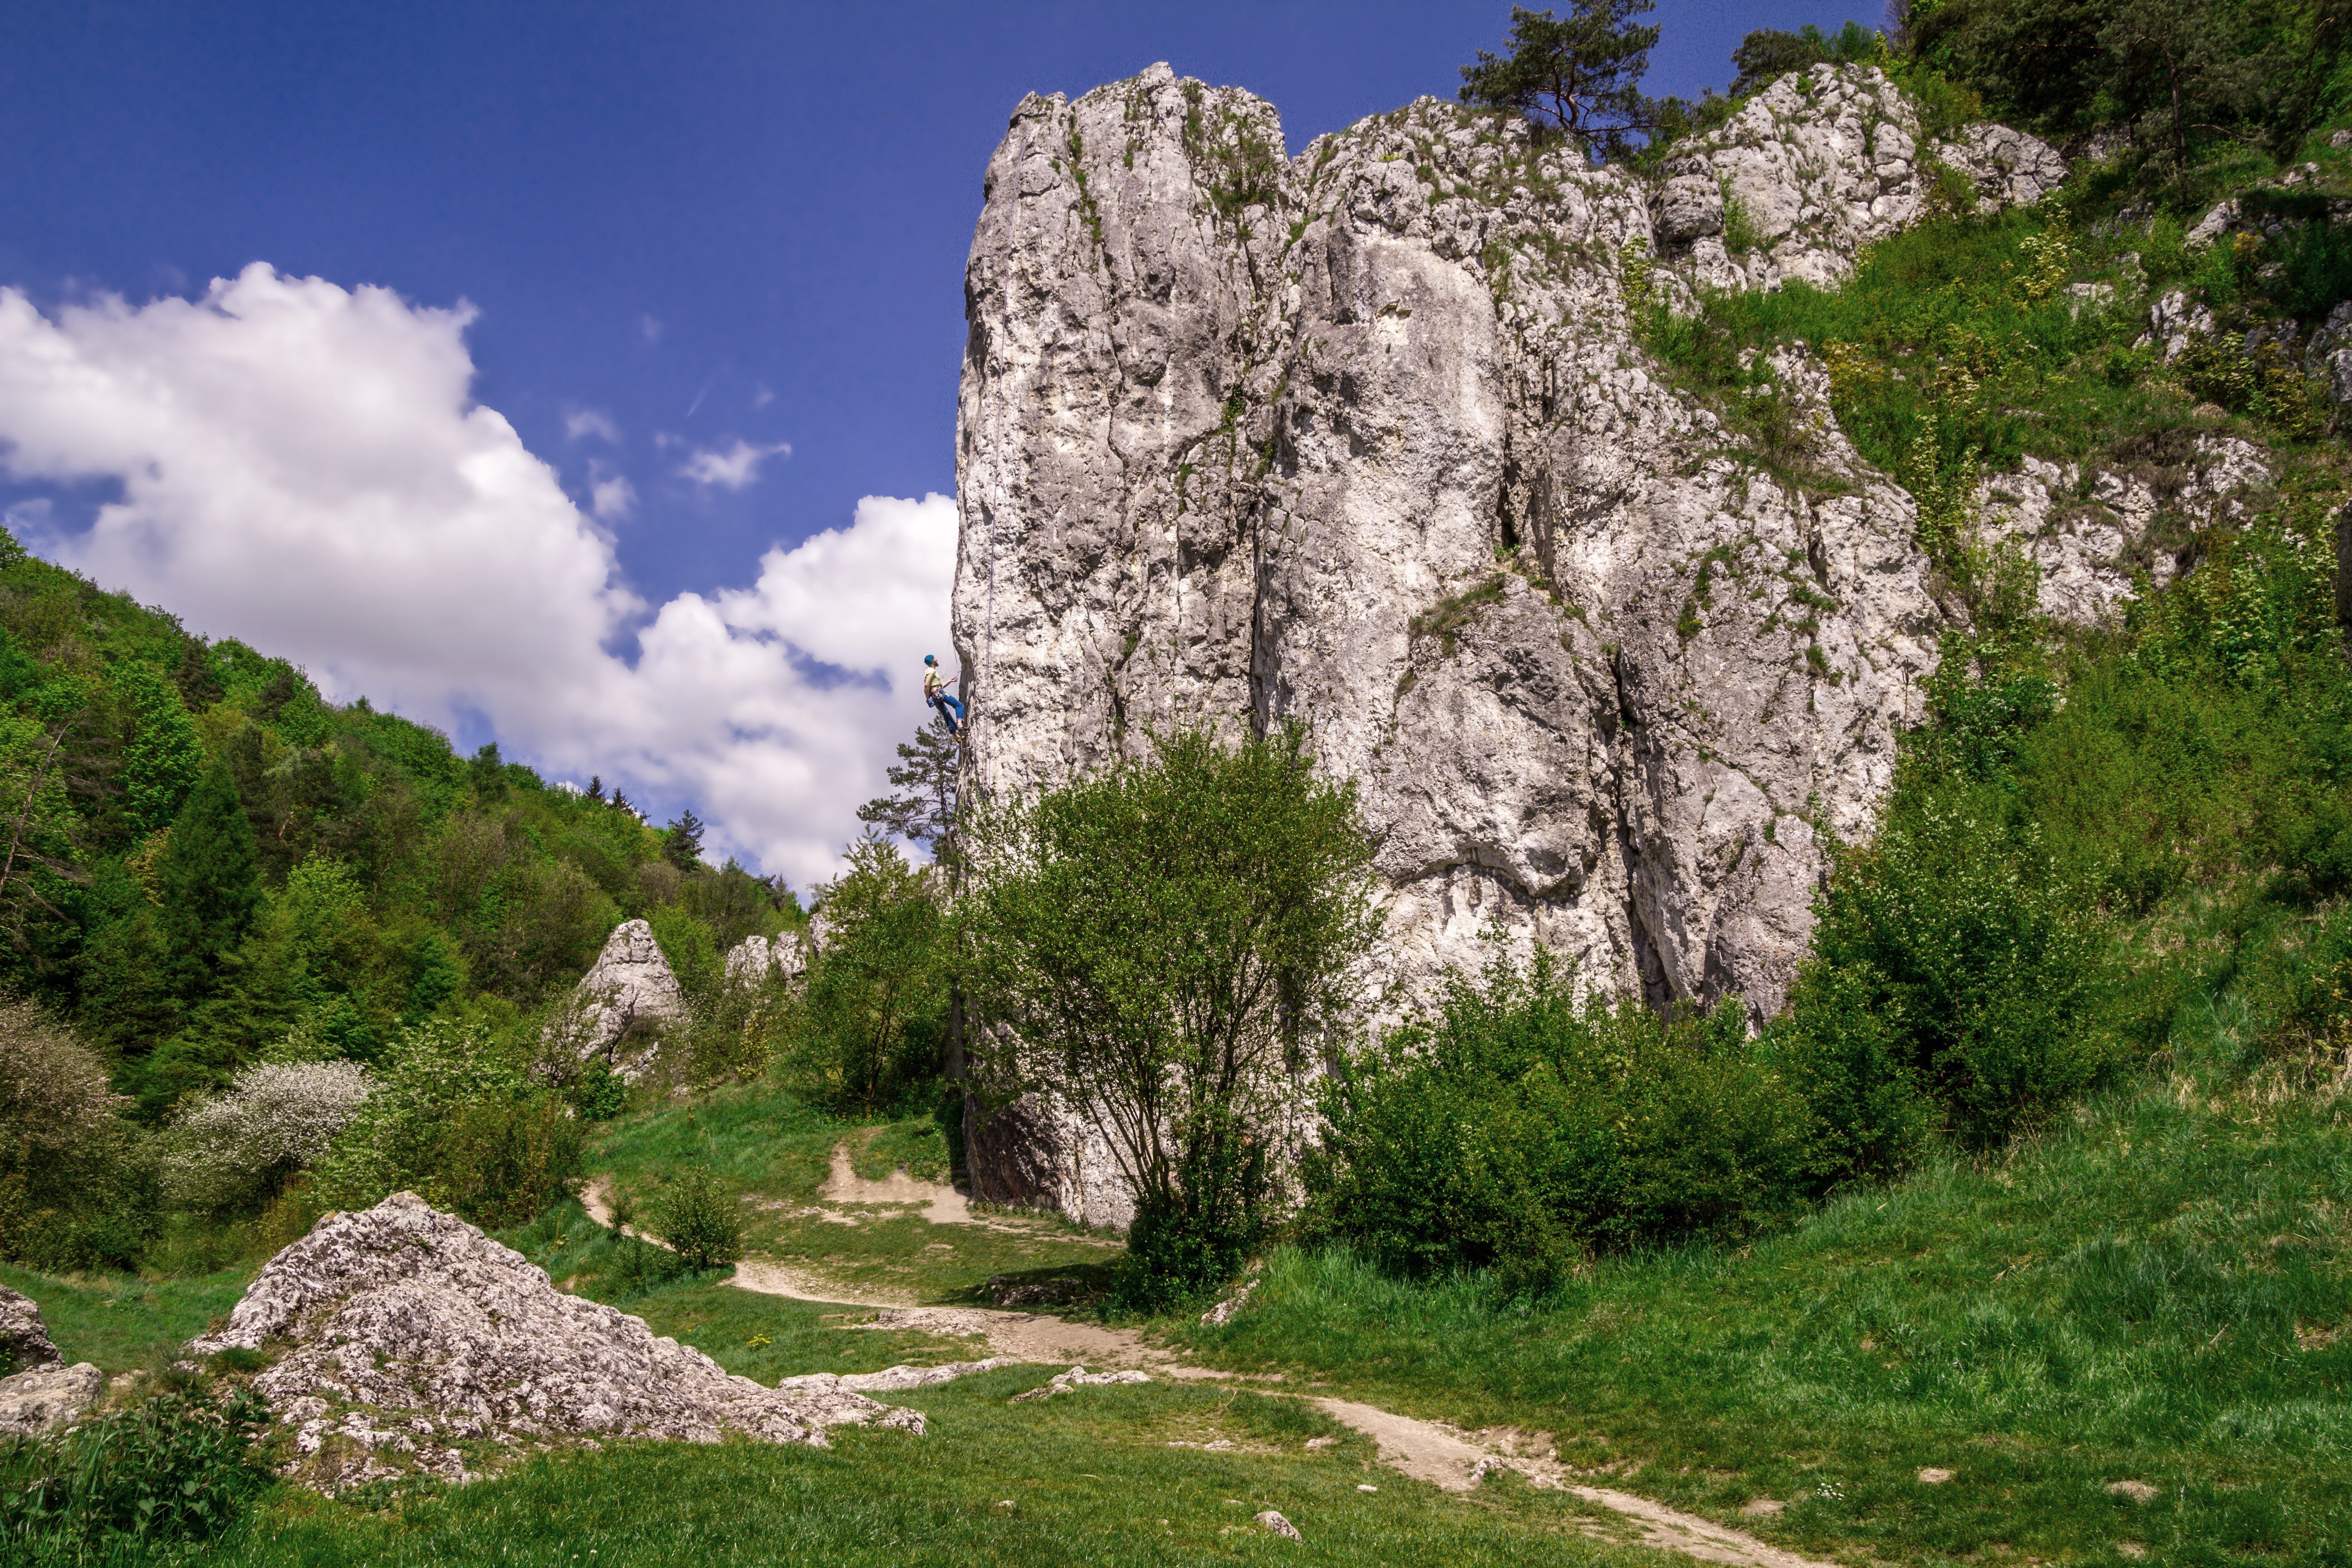
landscape, tree, nature, rock, wilderness, mountain, sport, meadow, countryside, hill, flower, wall, valley, mountain range, recreation, cliff, high, scenic, climbing, extreme, lifestyle, gate, terrain, ridge, activity, rocks, outdoors, mountains, alps, ruins, climbers, poland, plateau, limestone, caves, ecosystem, polska, krakow, cracow, polish, jura, challenge, brama, bolechowicka, bolechowice, krakowskoczestochowska, mountainous landforms